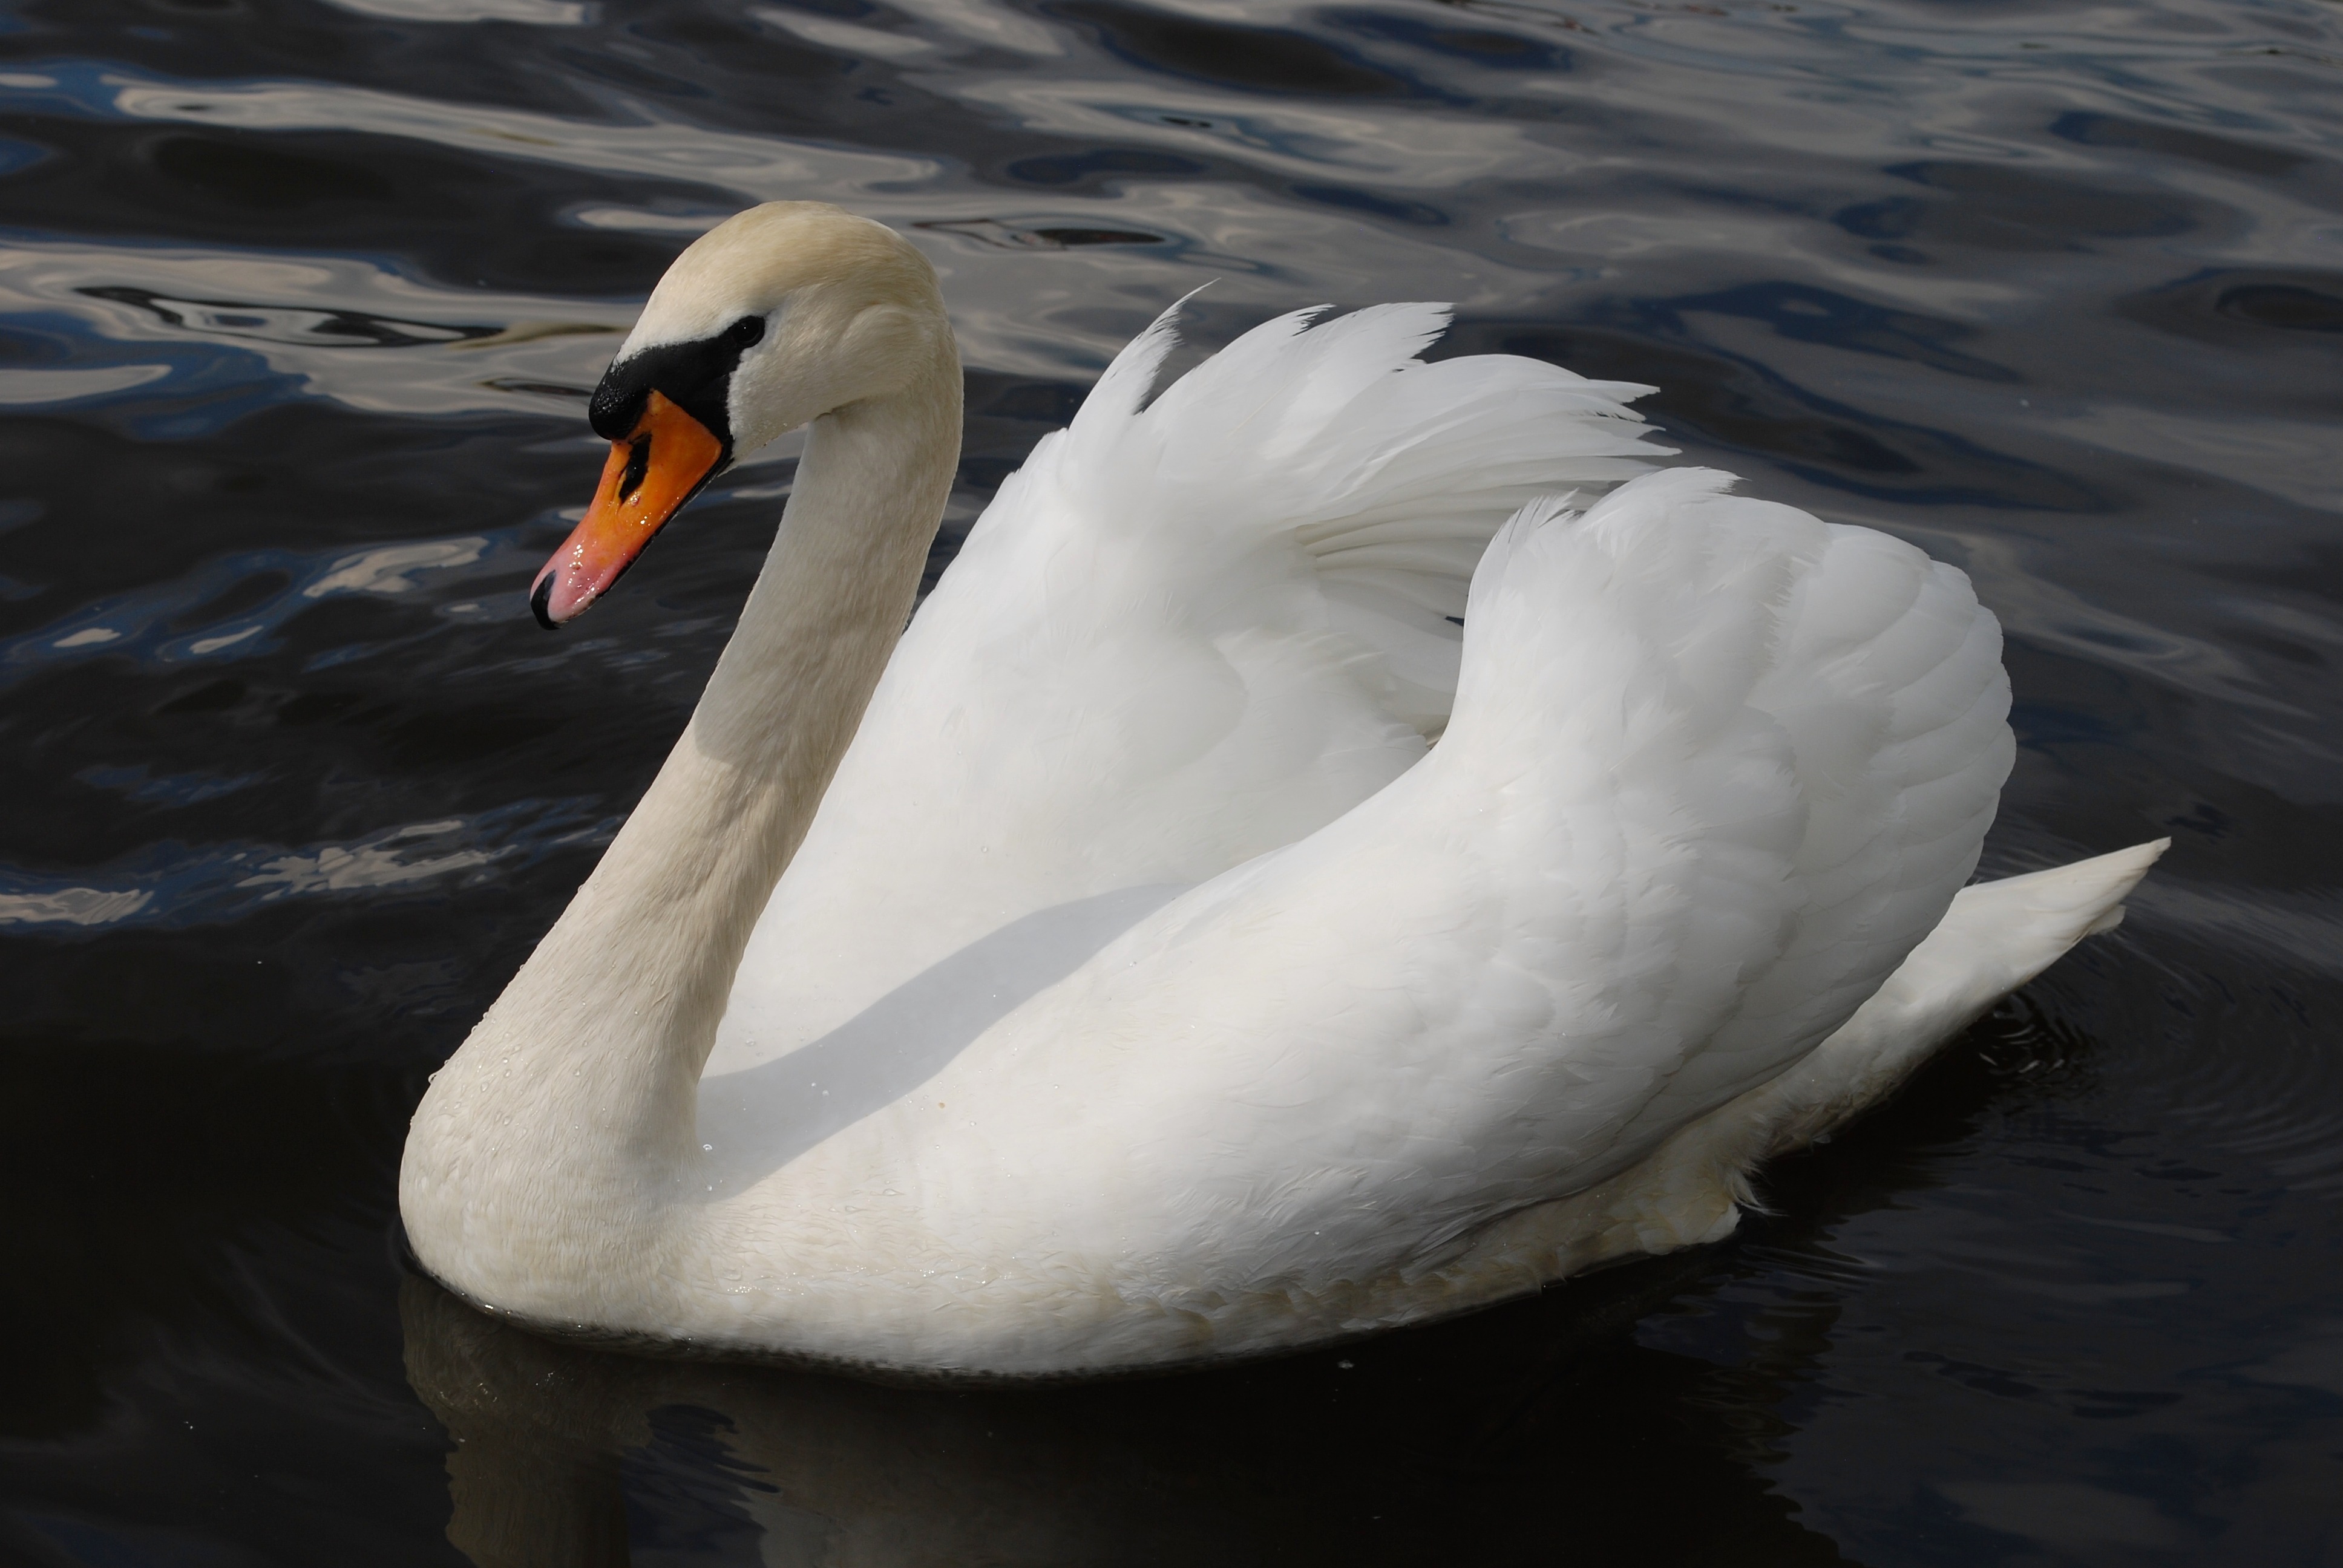
bird, wing, lake, reflection, beak, peaceful, fowl, fauna, swan, vertebrate, beautiful, waterfowl, water bird, ducks geese and swans